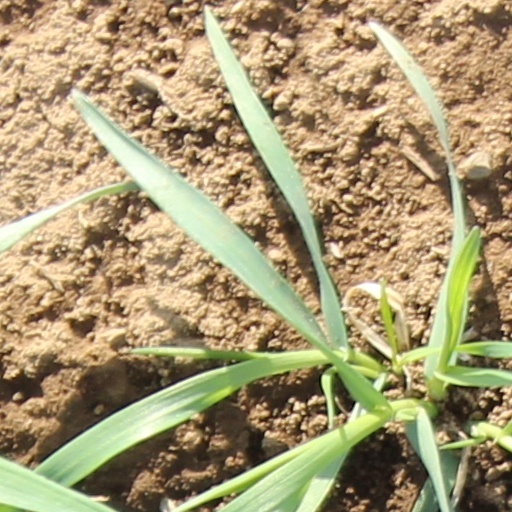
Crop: wheat